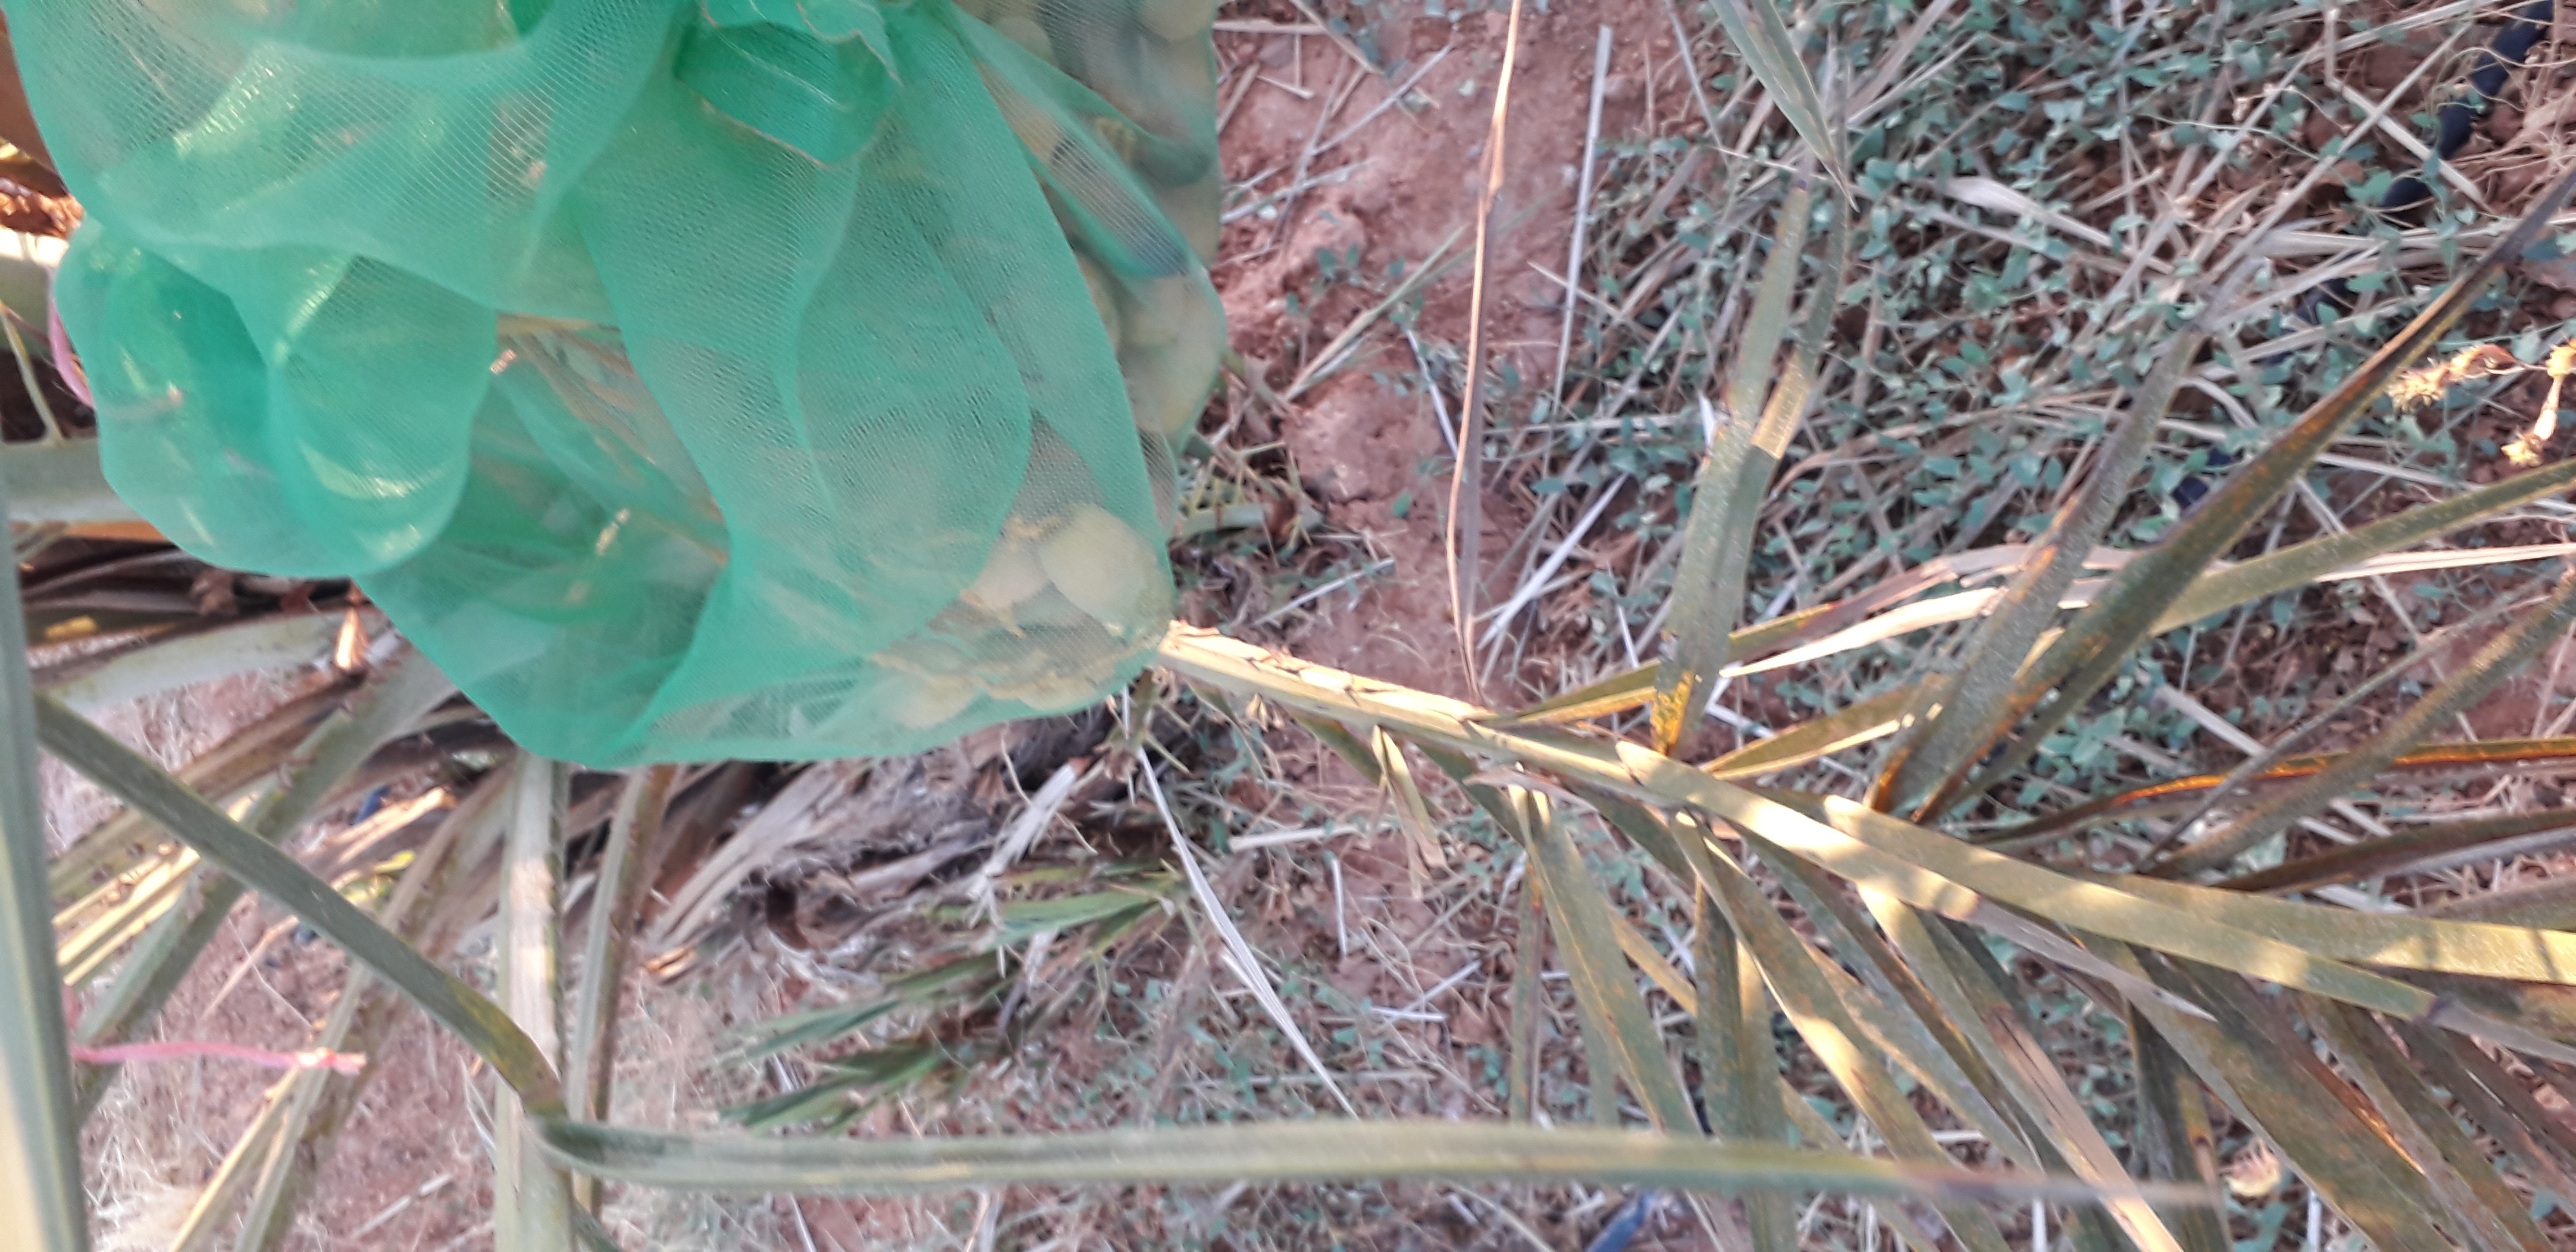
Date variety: Boumajhoul